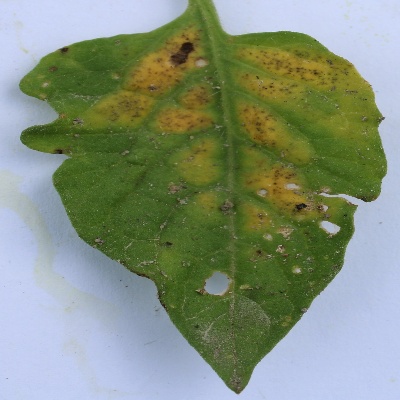
Crop: Tomato
Condition: septoria leaf spot